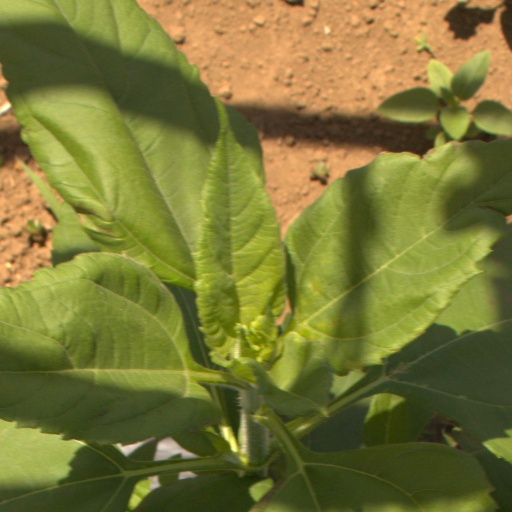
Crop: Jerusalem artichoke